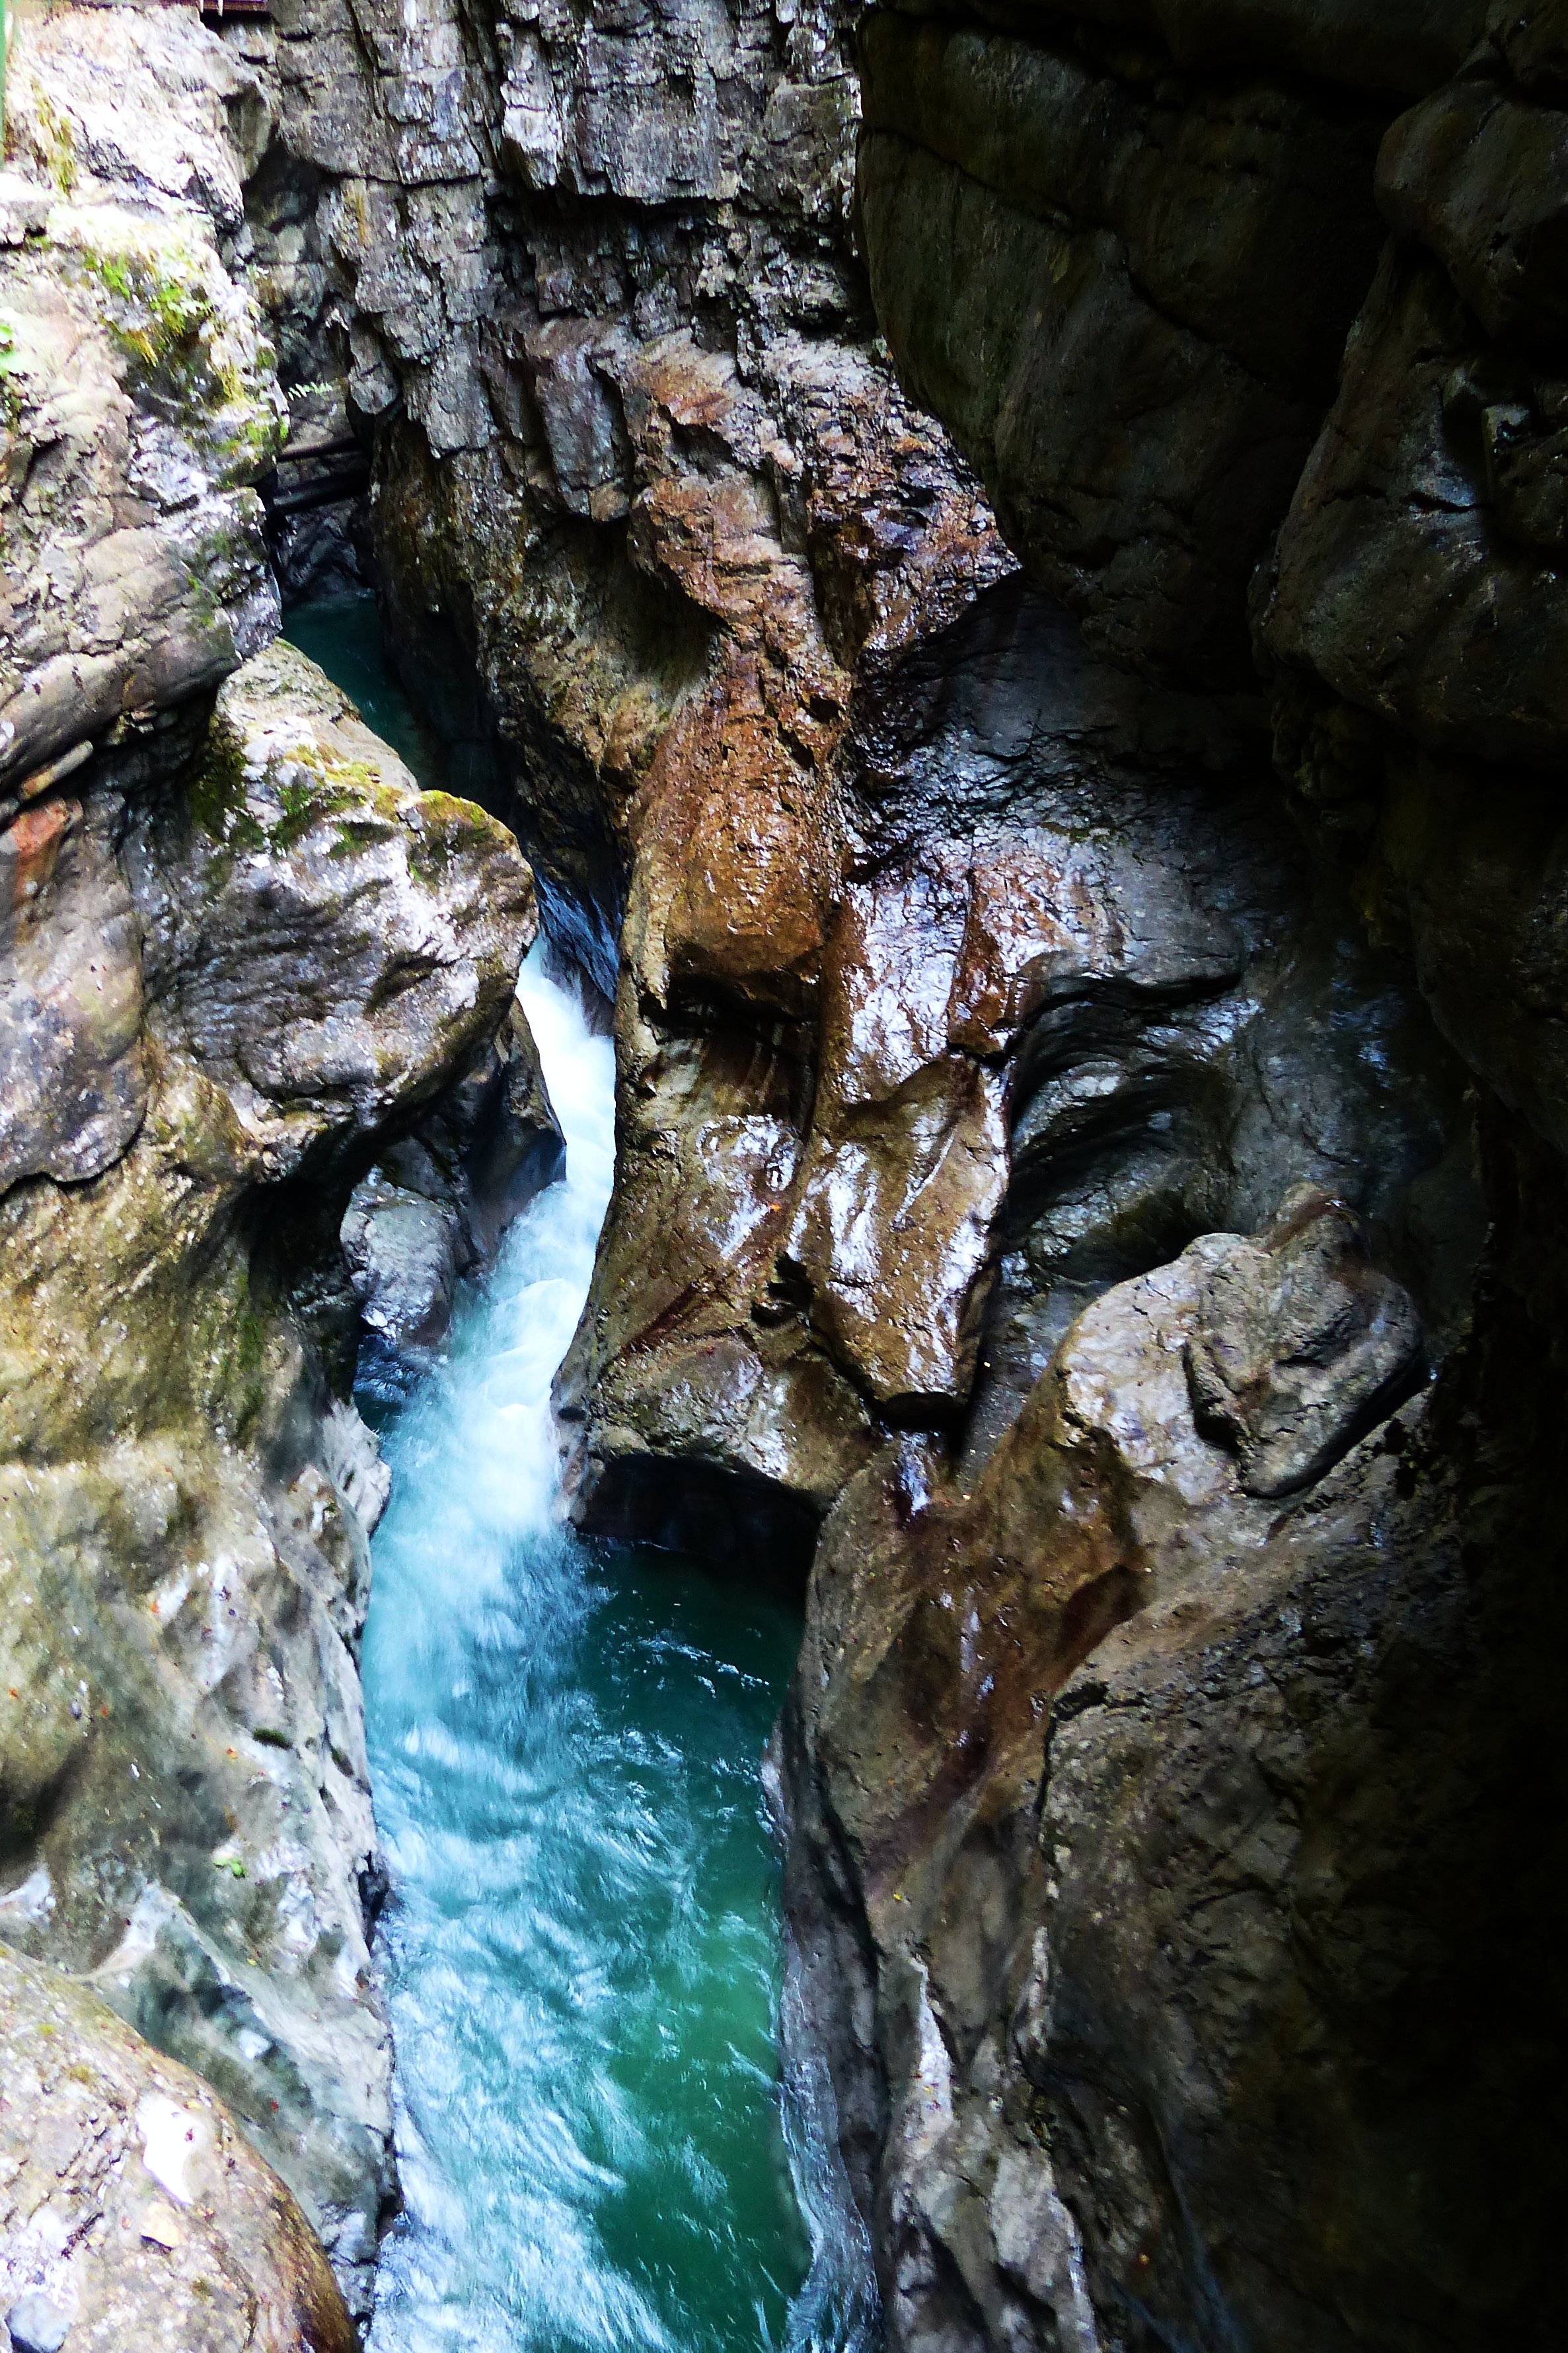
water, nature, rock, waterfall, adventure, formation, stream, cave, gorge, canyon, terrain, geology, bavaria, bach, water feature, oberstdorf, murmur, landform, mountain stream, allg u, breitachklamm, breitachklamm near oberstdorf, tobel, geographical feature